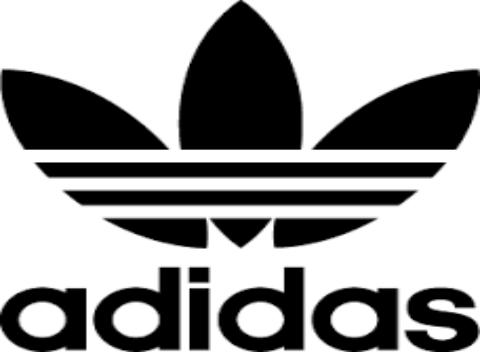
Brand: Adidas SB
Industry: Clothes